Franz Schreker

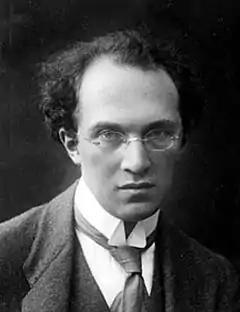
Schreker, c. 1911

Franz Schreker (originally "Schrecker"; 23 March 1878 – 21 March 1934) was an Austrian composer, conductor, librettist, teacher and administrator. Primarily a composer of operas, Schreker developed a style characterized by aesthetic plurality (a mixture of Romanticism, Naturalism, Symbolism, Impressionism, Expressionism and Neue Sachlichkeit), timbral experimentation, strategies of extended tonality and conception of total music theatre into the narrative of 20th-century music.